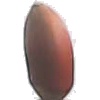
Label: Hazelnut 1